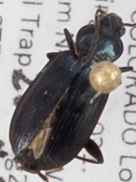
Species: Agonum placidum
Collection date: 2015-08-20
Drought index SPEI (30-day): -0.362
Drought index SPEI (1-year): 1.594
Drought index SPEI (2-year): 1.69